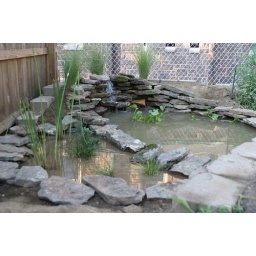
We planted grasses above the waterfall, and various water plants in the bog and main pond areas.